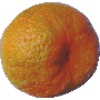
Label: Mandarine 1